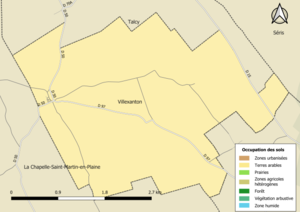
Carte des infrastructures et de l’occupation des sols en 2018 de la commune de fr:Villexanton (France).
Villexanton est une commune française située dans le département de Loir-et-Cher, en région Centre-Val de Loire.